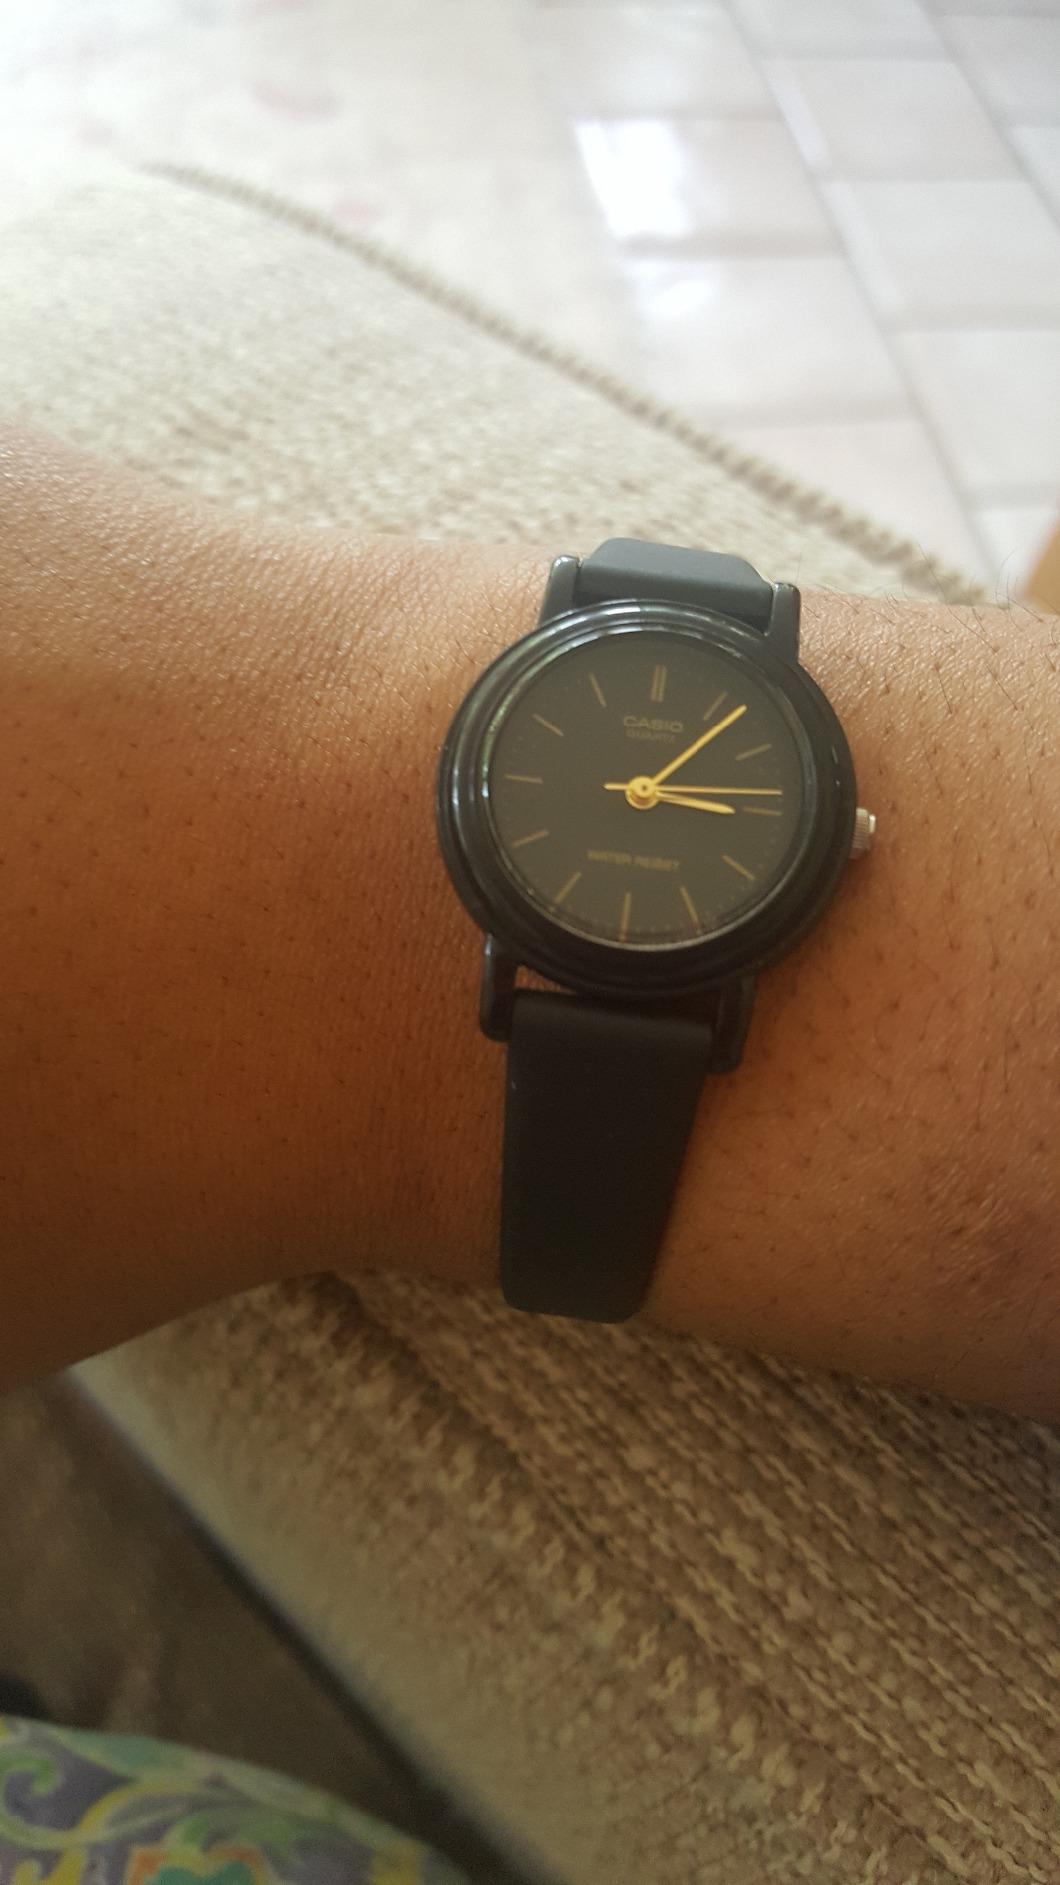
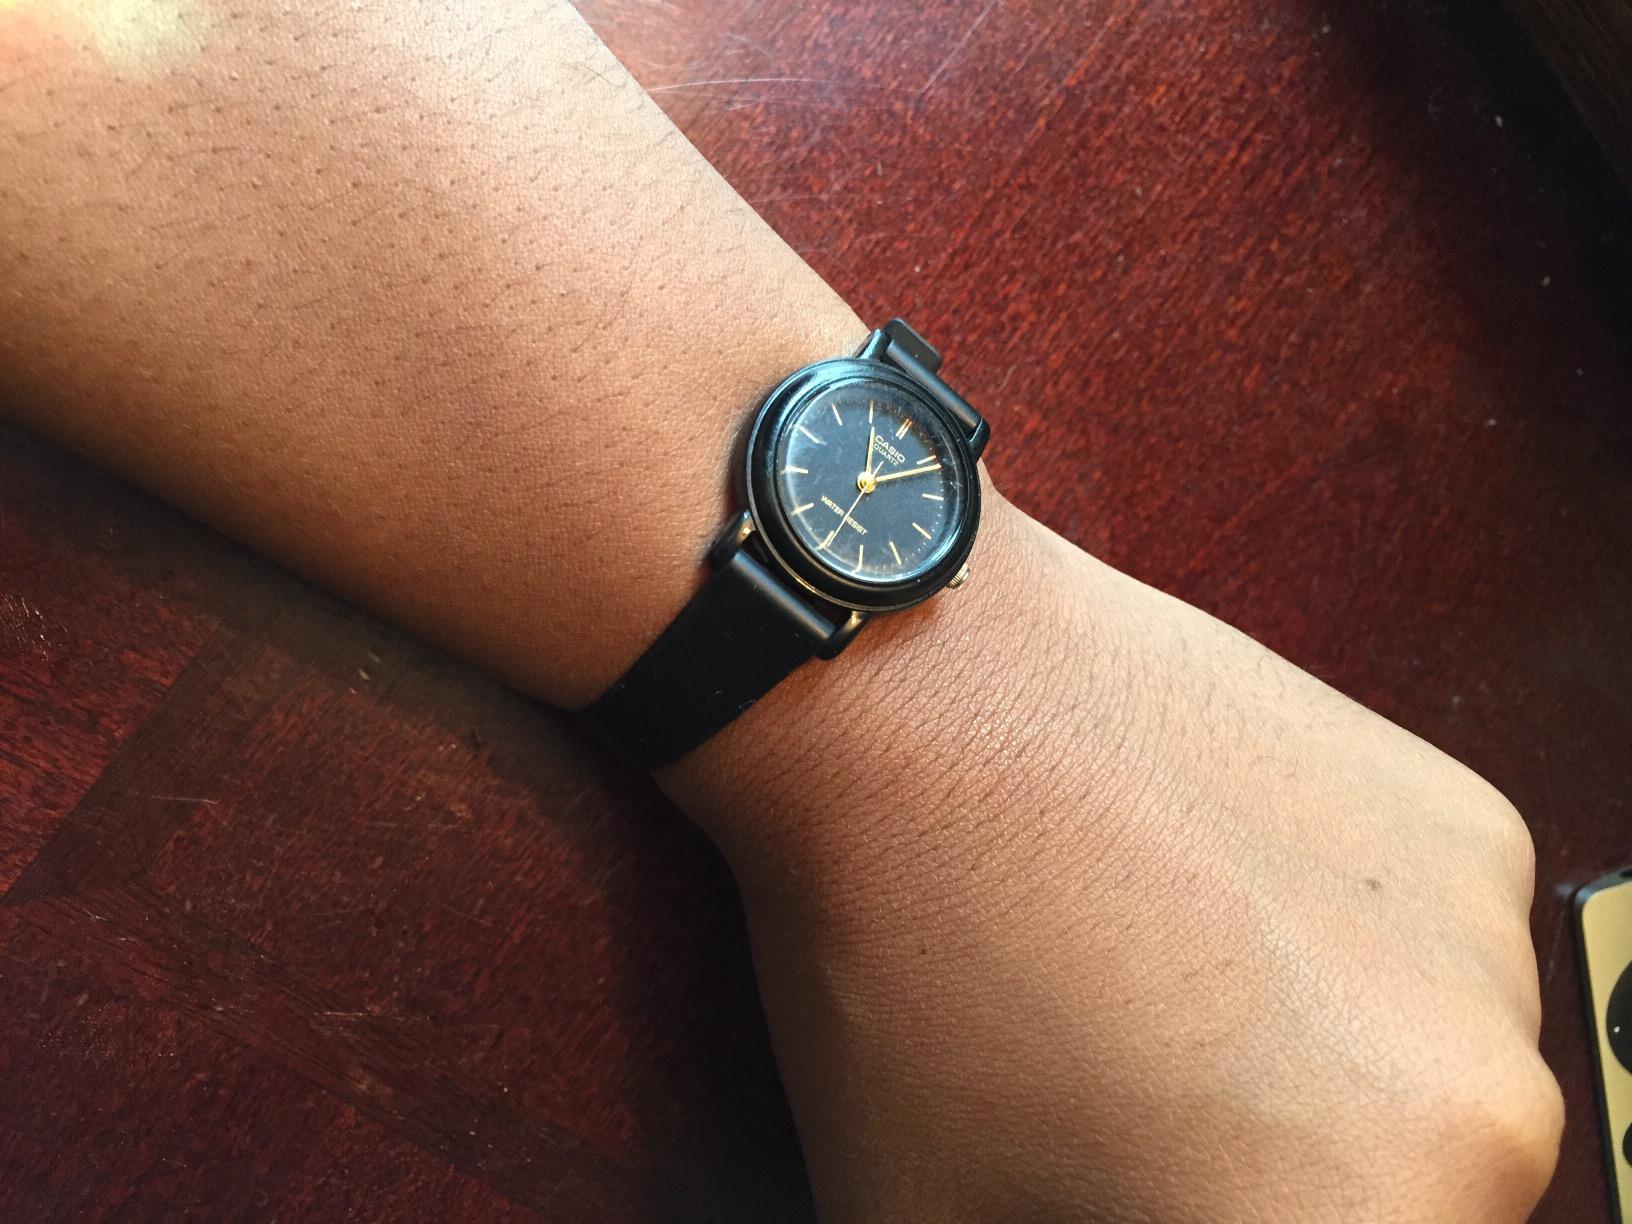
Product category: accessories_watch
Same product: yes